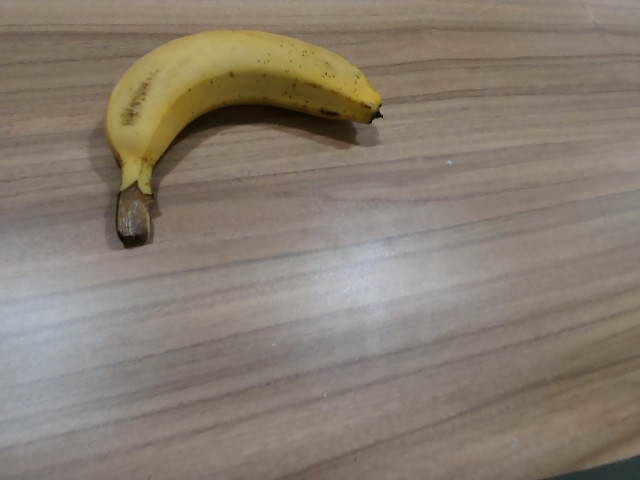
Label: Ripe_Banana